La Serenísima

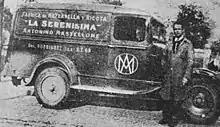
La Serenísima truck, c. 1935. The business started as a mozzarella and ricotta factory, acquiring its first truck (pictured) in 1935.

Antonino Mastellone married Teresa Aiello on October 26, 1929, and that date was set as the official for the establishment of the company. Mastellone brought his first delivery truck in 1935, and incorporated the company in 1942; Mastellone named his venture in honor of "La Serenissima", a World War I-era Italian Air Force battalion which on orders to bombard Vienna, released a load of fliers urging peace, instead. The battalion itself had been named for the medieval Republic of Venice, which was widely known as "La Serenissima" (though the word also translates as the "most serene," or peaceful).